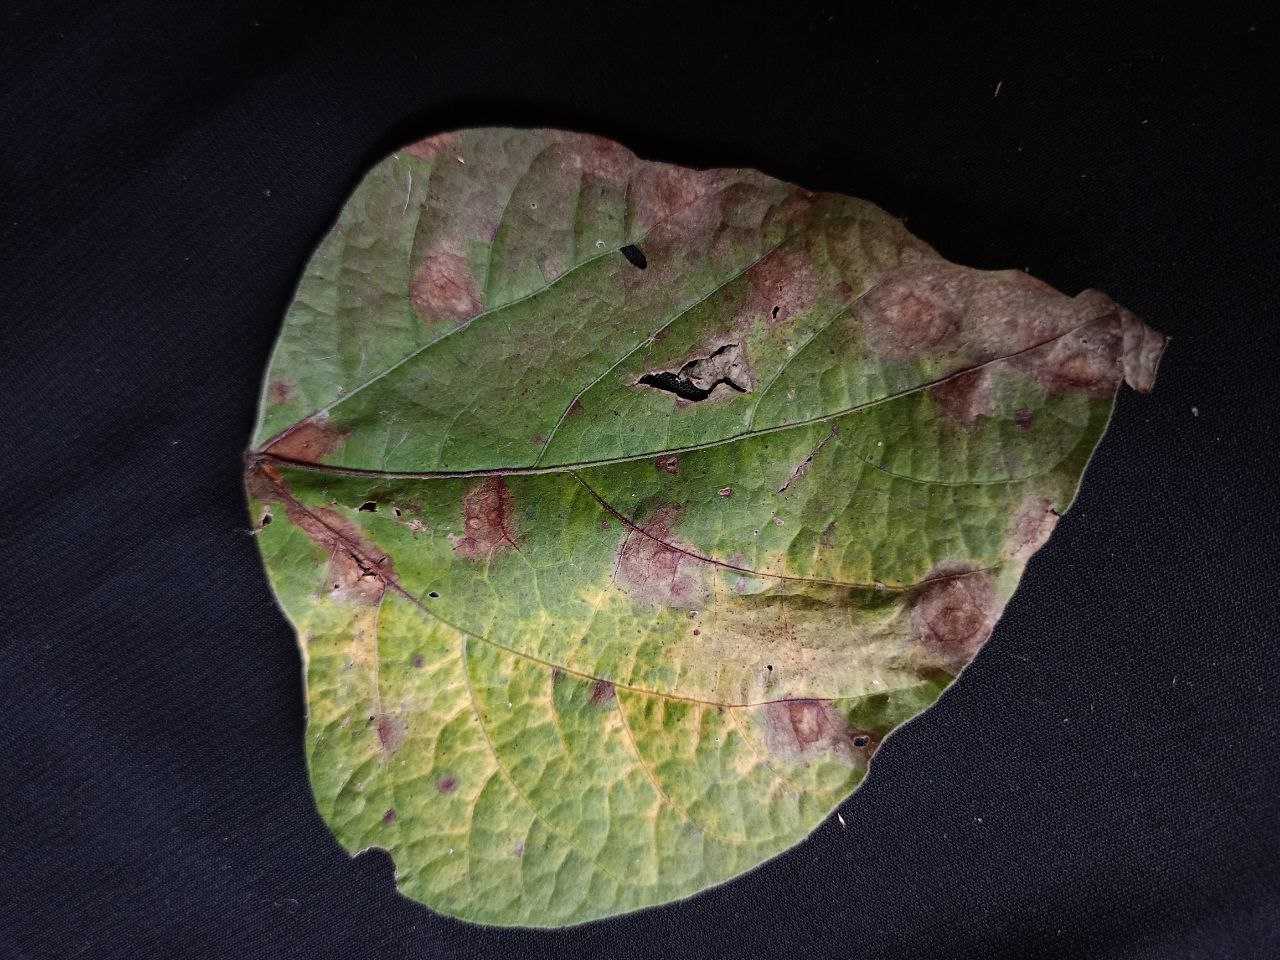
Crop: bean
Leaf condition: Blight